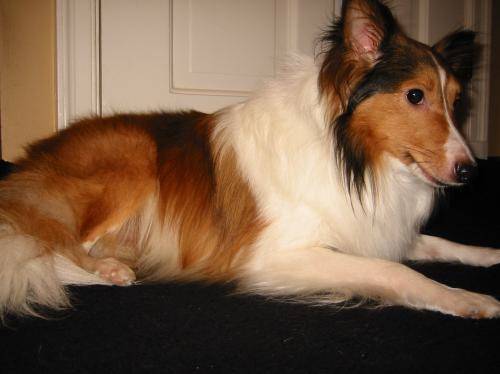
Label: dog